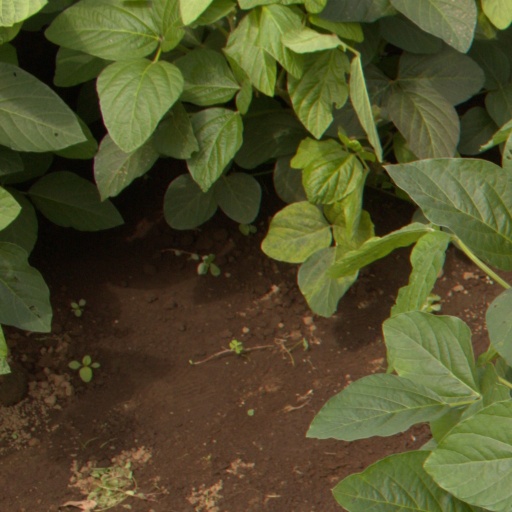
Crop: soybean